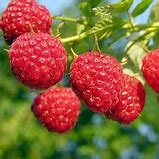
Label: raspberry